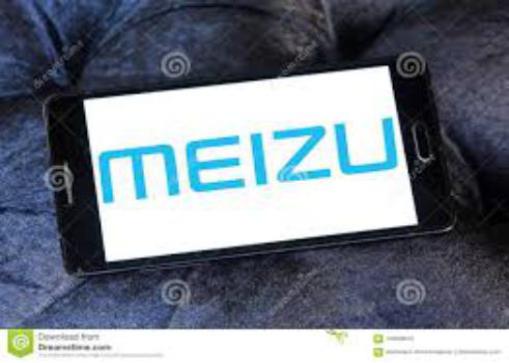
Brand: meizu
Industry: Electronic